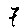
Label: 7